James G. Blaine

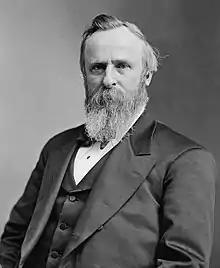
Blaine worked with President Hayes (pictured) at times, but was never among his chief defenders in the Senate

Though he was damaged by the Mulligan letters, Blaine entered the convention as the favorite. Five other men were also considered serious candidates: Benjamin Bristow, the Kentucky-born Treasury Secretary; Roscoe Conkling, Blaine's old enemy and now a Senator from New York; Senator Oliver P. Morton of Indiana; Governor Rutherford B. Hayes of Ohio; and Governor John F. Hartranft of Pennsylvania.